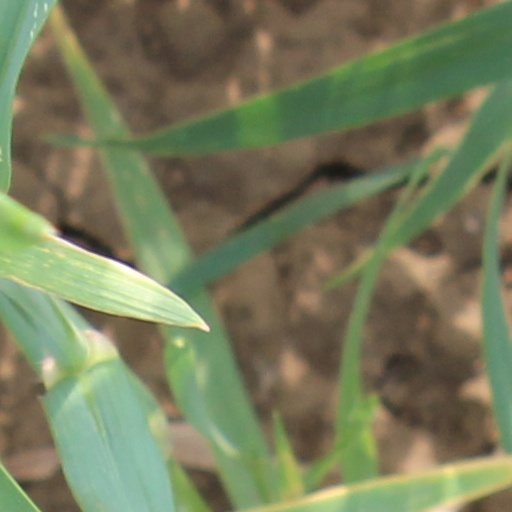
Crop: wheat